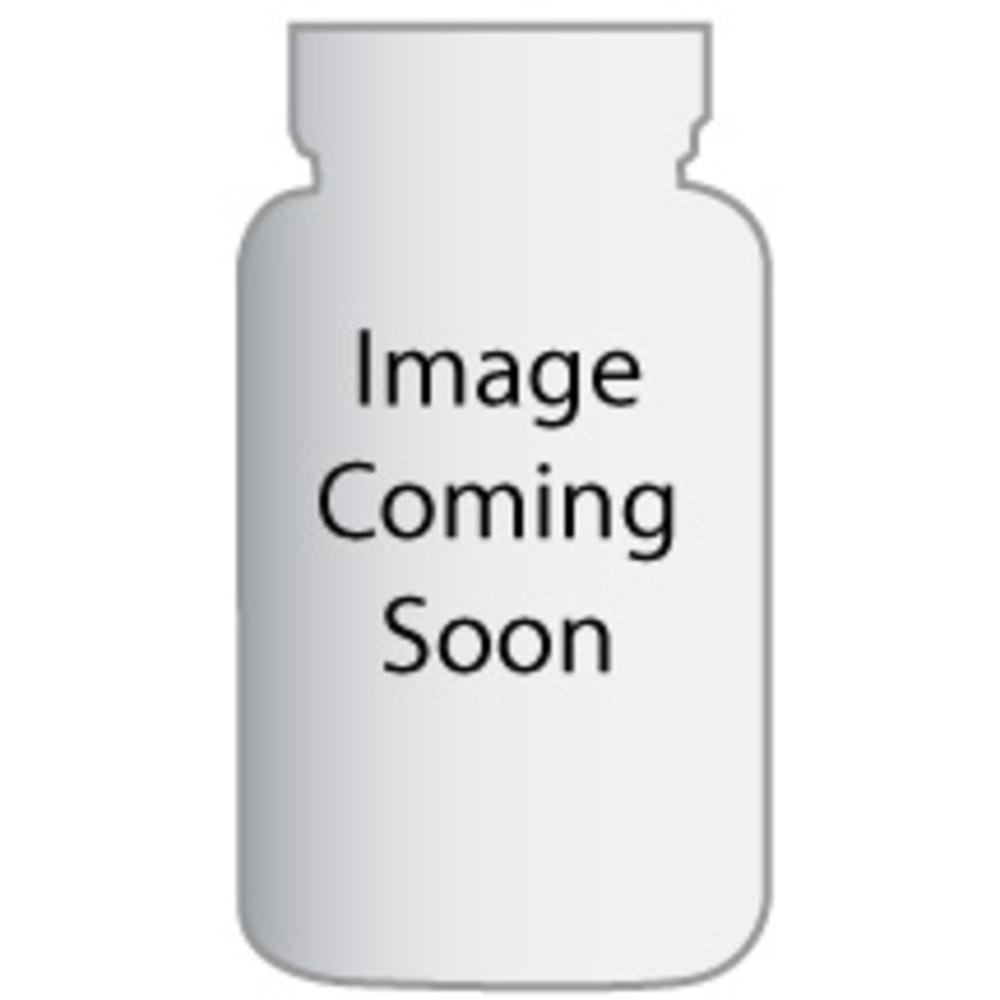
Item Name: Lotus Foods Gourmet Tricolor Blend Rice, 11 Pound, Pack of 1 (formerly 'Organic Volcano Rice')
Bullet Point 1: It is a high quality healthy product
Bullet Point 2: Kosher Certified
Value: 176.0
Unit: Ounce

Price: 61.96